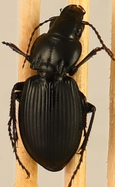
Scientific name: Cyclotrachelus torvus
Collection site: Northern Great Plains Research Laboratory NEON (NOGP), plot NOGP_007